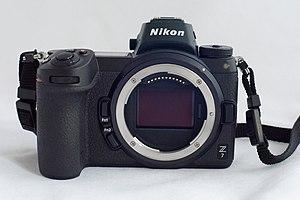
Le Nikon Z7 est un appareil photo numérique hybride plein format à objectifs interchangeables produit par Nikon. La sortie de l'appareil a été annoncée officiellement le 23 août 2018 pour une sortie en septembre 2018. Ce fut le premier appareil utilisant la monture Nikon Z ; le deuxième modèle, sorti en novembre 2018, fut le Nikon Z6 de 24,5 mégapixels.